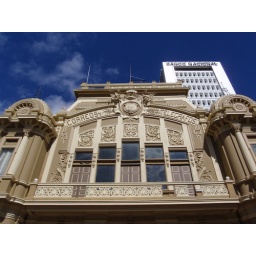
Correos Telegrafos Building with Banco Nacional building behind it against a blue sky in San Jose, Costa Rica.